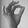
ASL letter: F